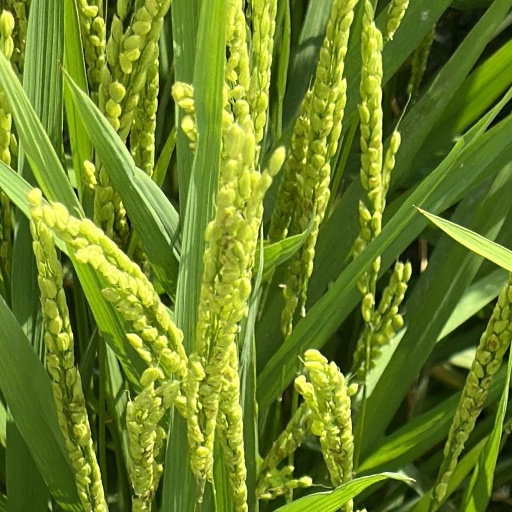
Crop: rice